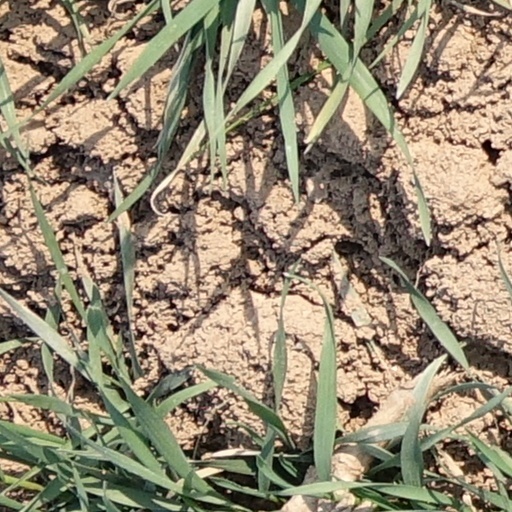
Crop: wheat